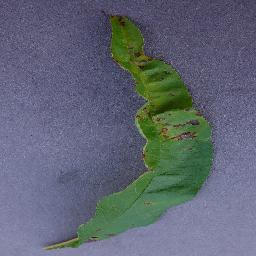
Label: Peach___Bacterial_spot